Vienna Transport Museum Remise

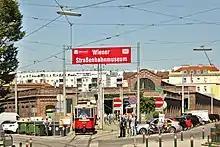
A historic tram leaving from the Vienna Transport Museum

The museum is located in Vienna's 3rd district Landstraße, in a former tramway depot in Ludwig-Koeßler Square. The depot was in use from 1901 to 1991. The name of the museum comes from the German "", a term for a shelter built to store vehicles or equipment (or in this case, trams).